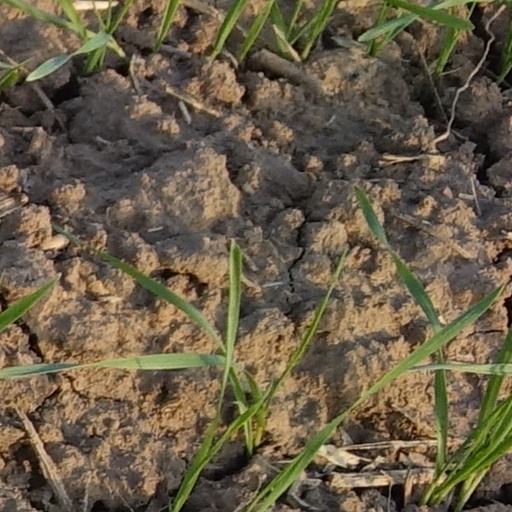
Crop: wheat